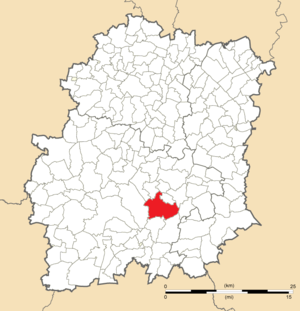
Carte de position de Bouville en Essonne (91)
Bouville est une commune française située à 48 kilomètres au sud-est de Paris dans le département de l'Essonne en région Île-de-France.